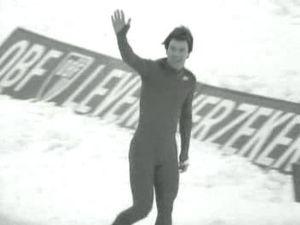
Jan Egil Storholt, né le 13 février 1949 à Meldal, est un patineur de vitesse norvégien notamment champion olympique sur 1 500 mètres en 1976.